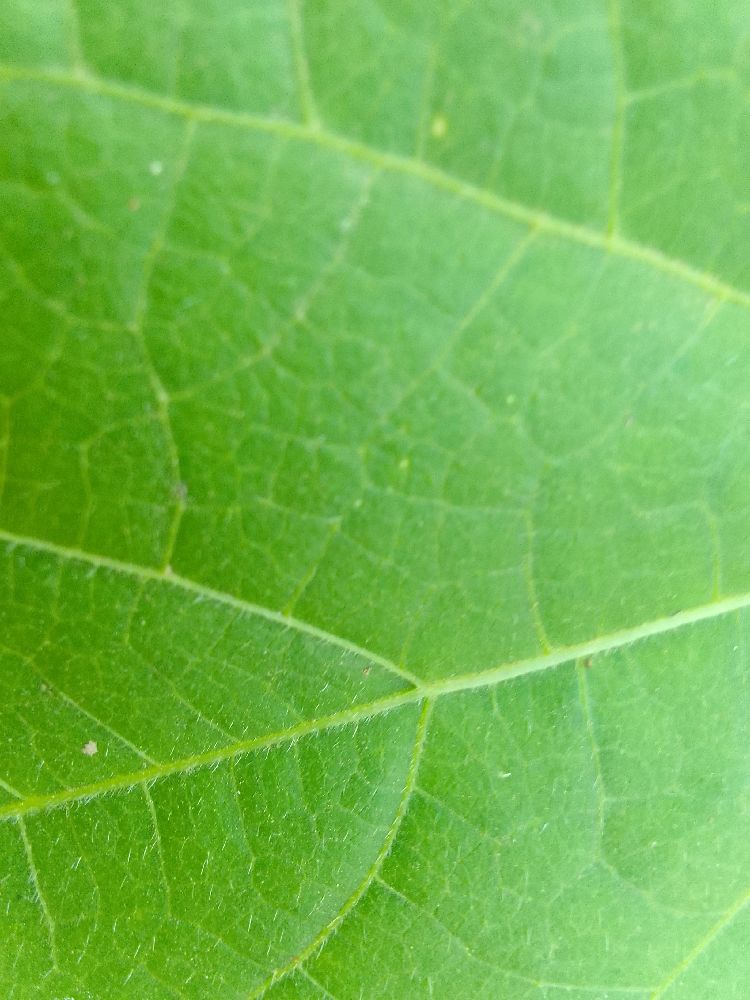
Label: healthy